Perfect storm

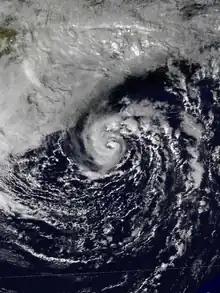
Satellite image of northeast U.S. coast on November 1, 1991. Depicted is the 1991 Perfect Storm.

A perfect storm is a meteorological event aggravated by a rare combination of circumstances. The term is used by analogy to an unusually severe storm that results from a rare combination of meteorological phenomena.